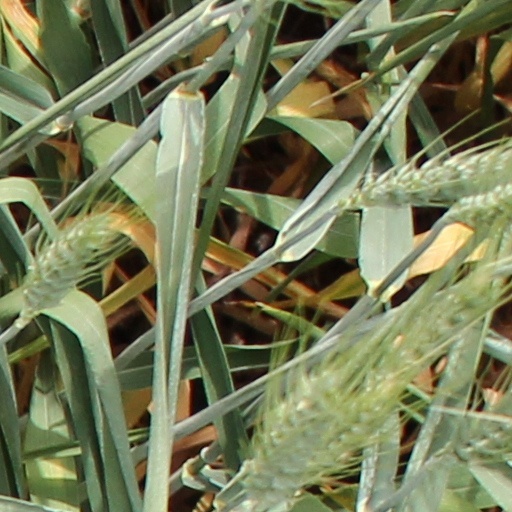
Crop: wheat